A Melody Looking

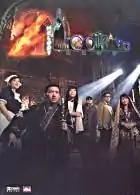

A Melody Looking is a Hong Kong musical film written and directed by Leon Lai, released on 18 November 2006.